2022 New York State Comptroller election

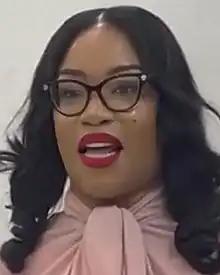
Democrat Quanda Francis is running as a write-in candidate

New York Comptroller election, 2022